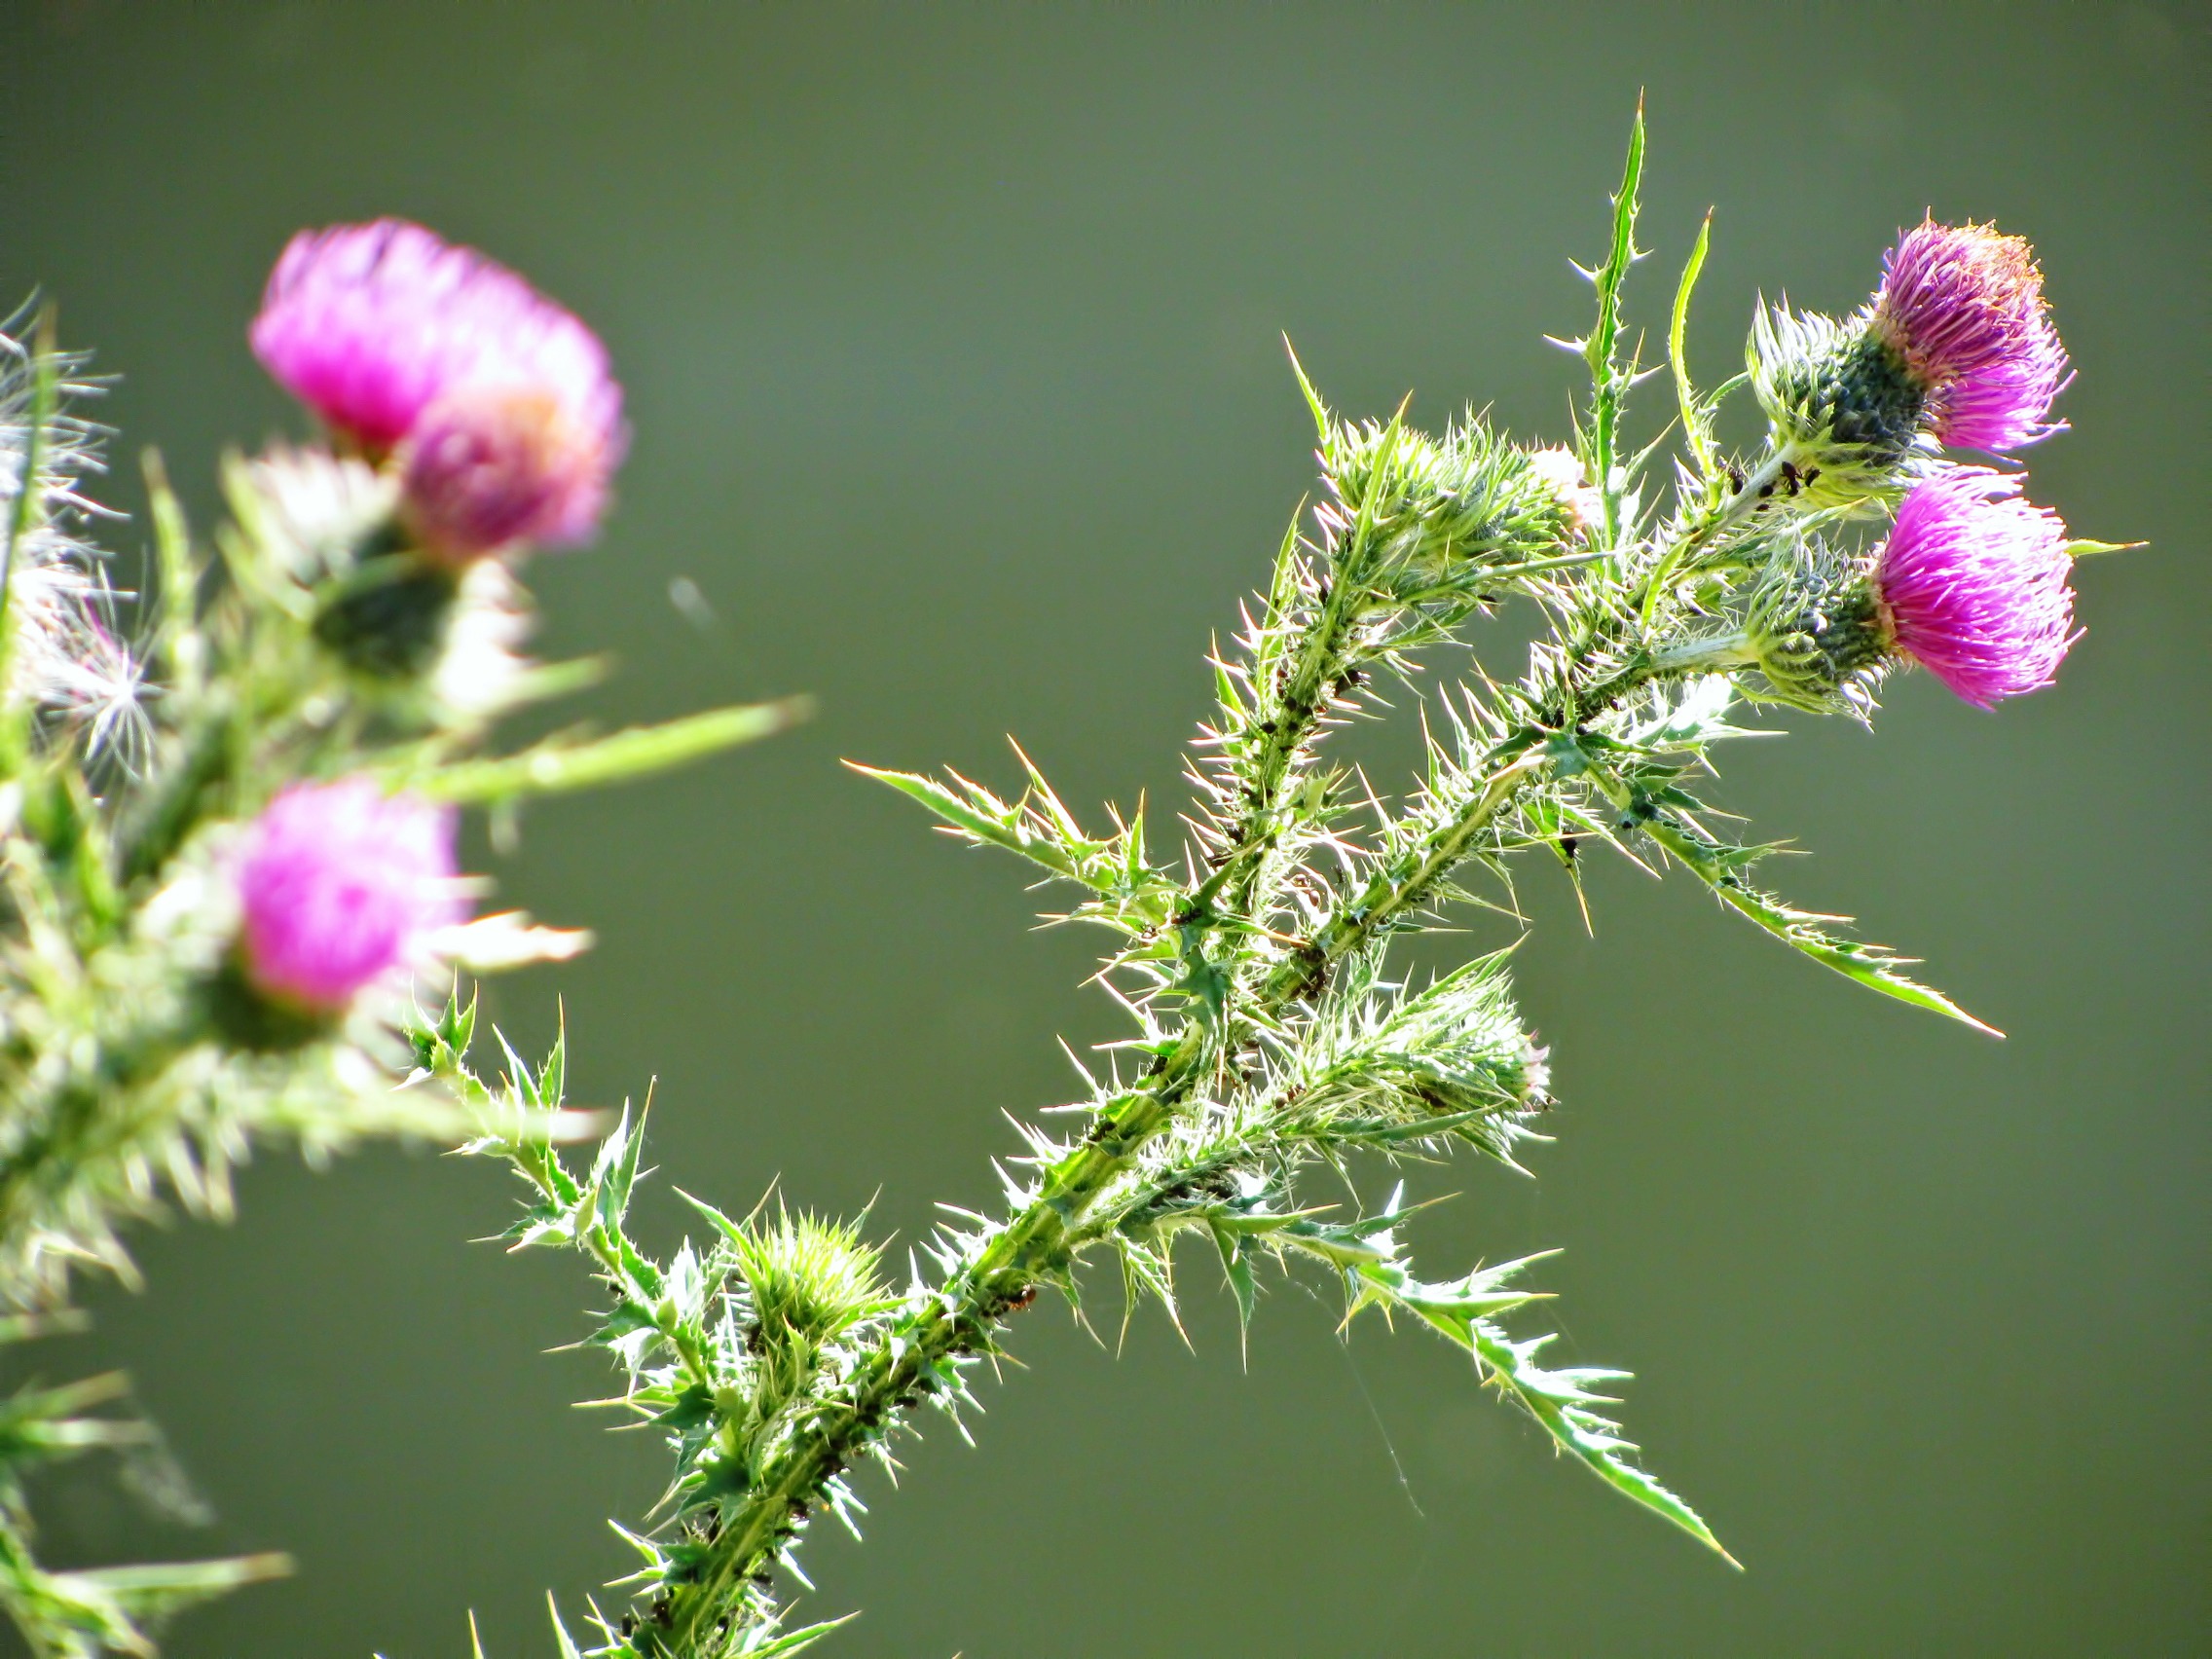
nature, blossom, plant, flower, green, botany, pink, flora, wildflower, close up, colors, thistle, macro photography, flowering plant, daisy family, silybum, plant stem, land plant